Ingemar Erlandsson

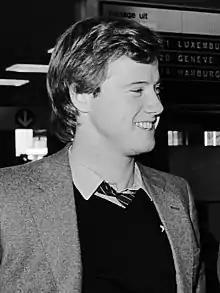
Erlandsson in 1979

Bo Ingemar Erlandsson (16 November 1957 – 9 August 2022) was a Swedish footballer who played as a defender. He represented Malmö FF between 1976 and 1987. A full international between 1978 and 1985, he won 69 caps and scored two goals for the Sweden national team and represented his country at the 1978 FIFA World Cup.